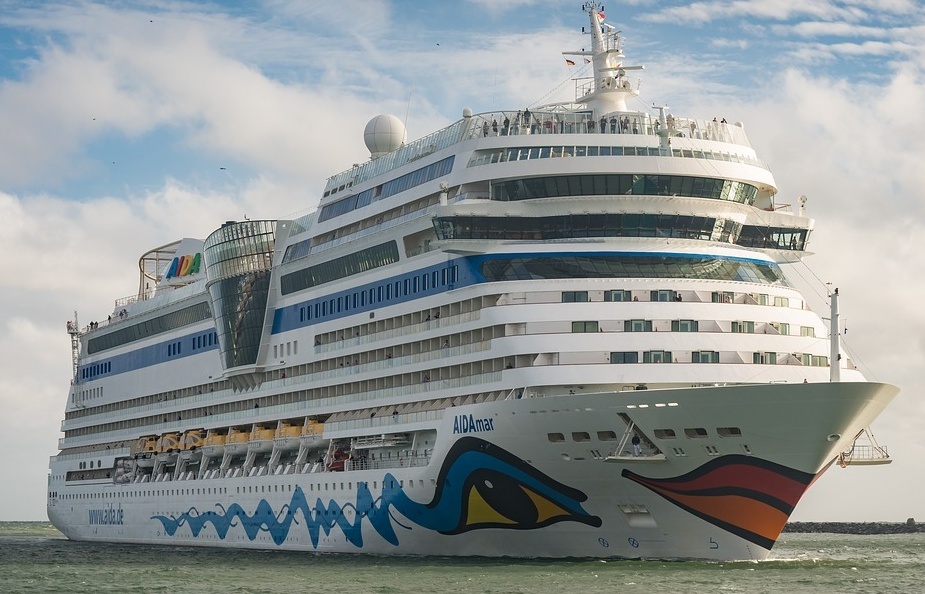
Vehicle type: Ships